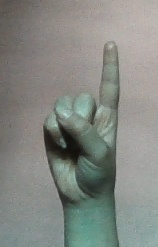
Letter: bb